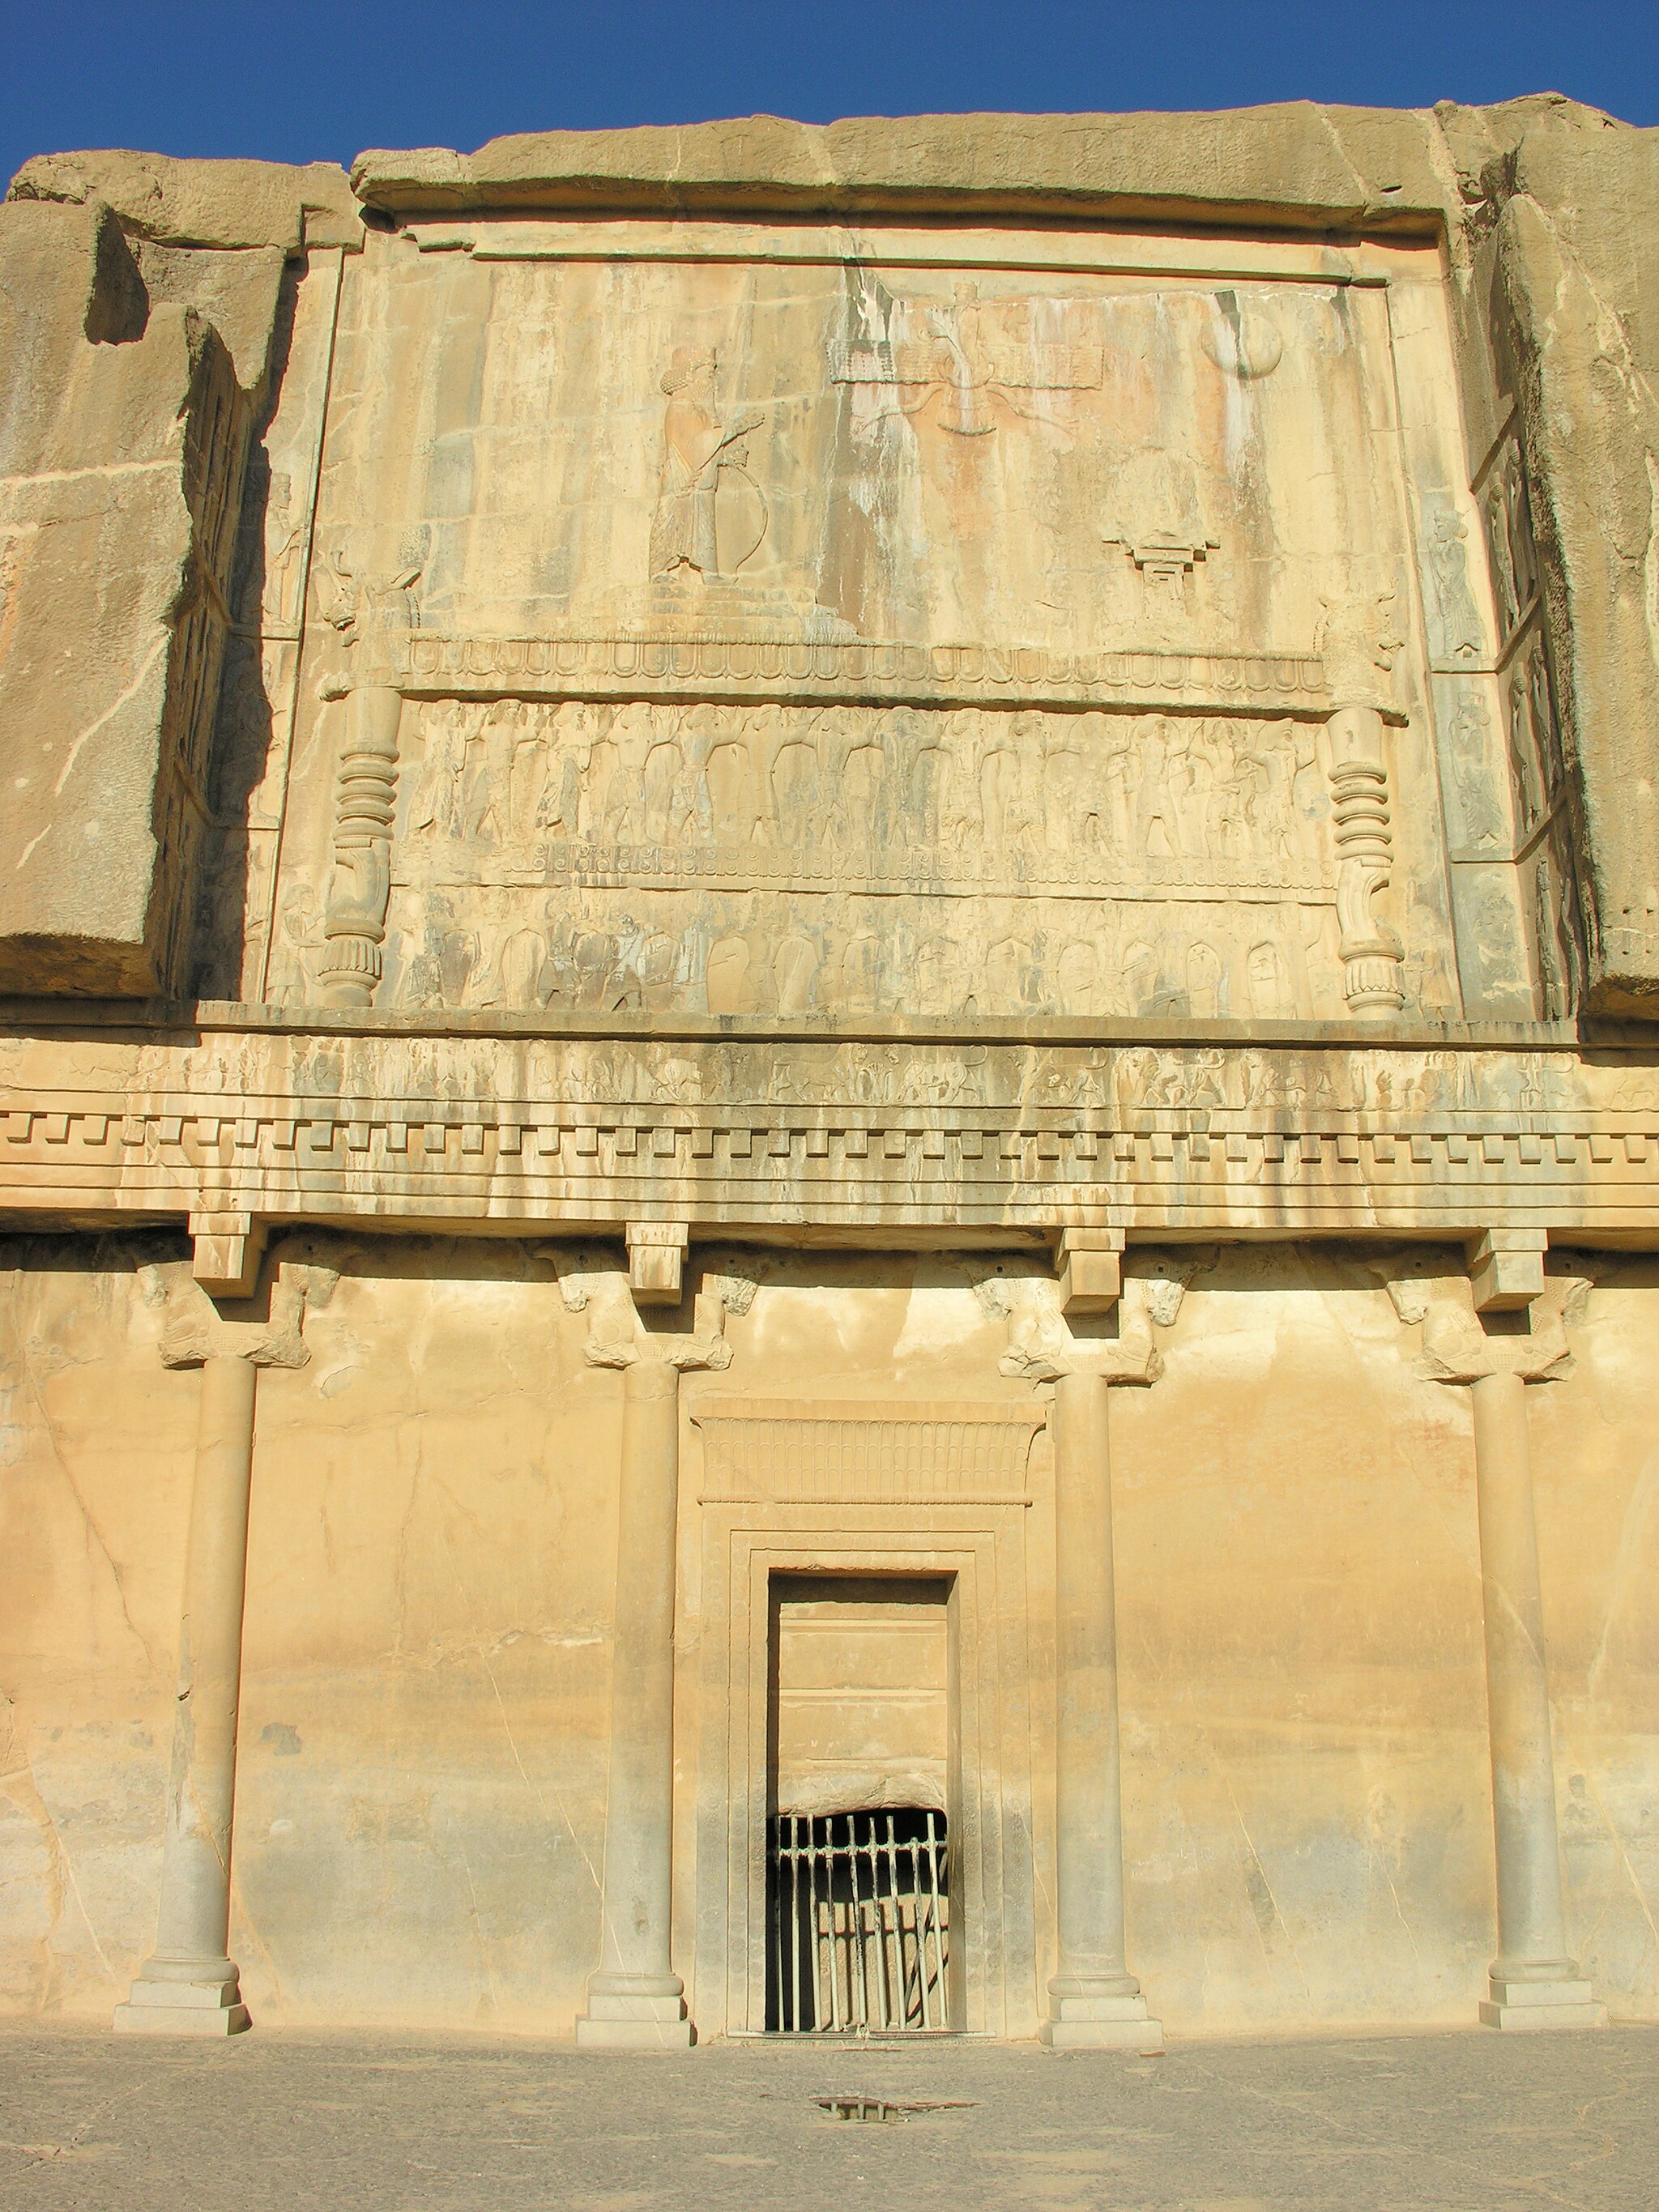
Title: Persepolis 24.11.2009 12-03-24
Description: Iran , Tomb of Artaxerxes III — Persepolis
Date: 2009-11-24
Categories: Taken with Nikon Coolpix 8800, Tomb of Artaxerxes III, Files with coordinates missing SDC location of creation, 2009 in Persepolis, Iran photographs taken on 2009-11-24, Files by User:simisa